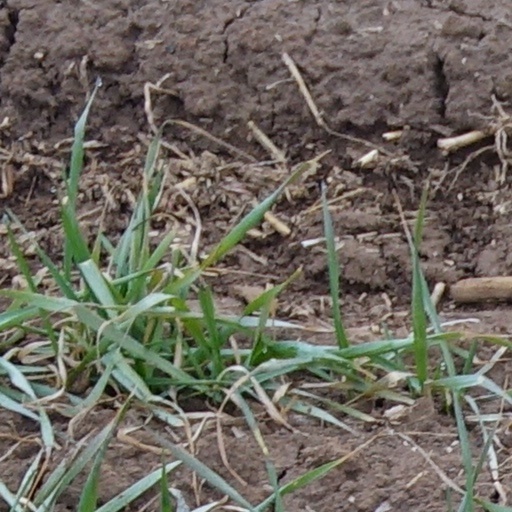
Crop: wheat